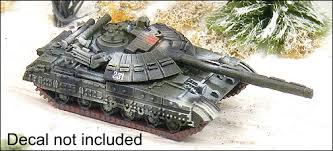
Label: T-64